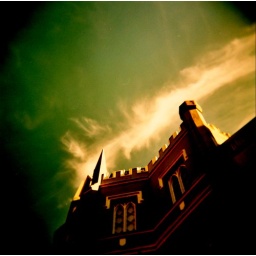
castle in the sky